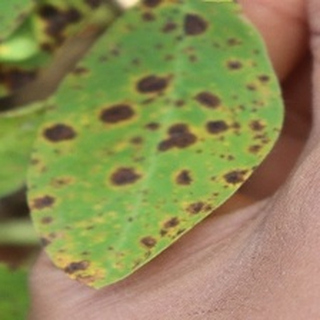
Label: groundnut_late_leaf_spot